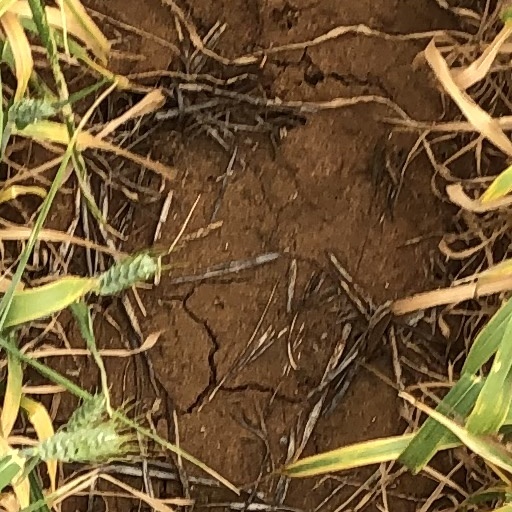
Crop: wheat